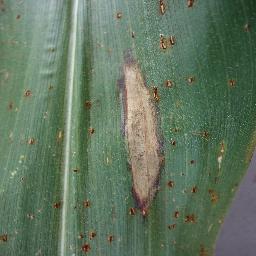
Label: Corn_(Maize)___Northern_Leaf_Blight